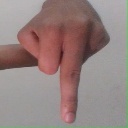
अक्षर: प